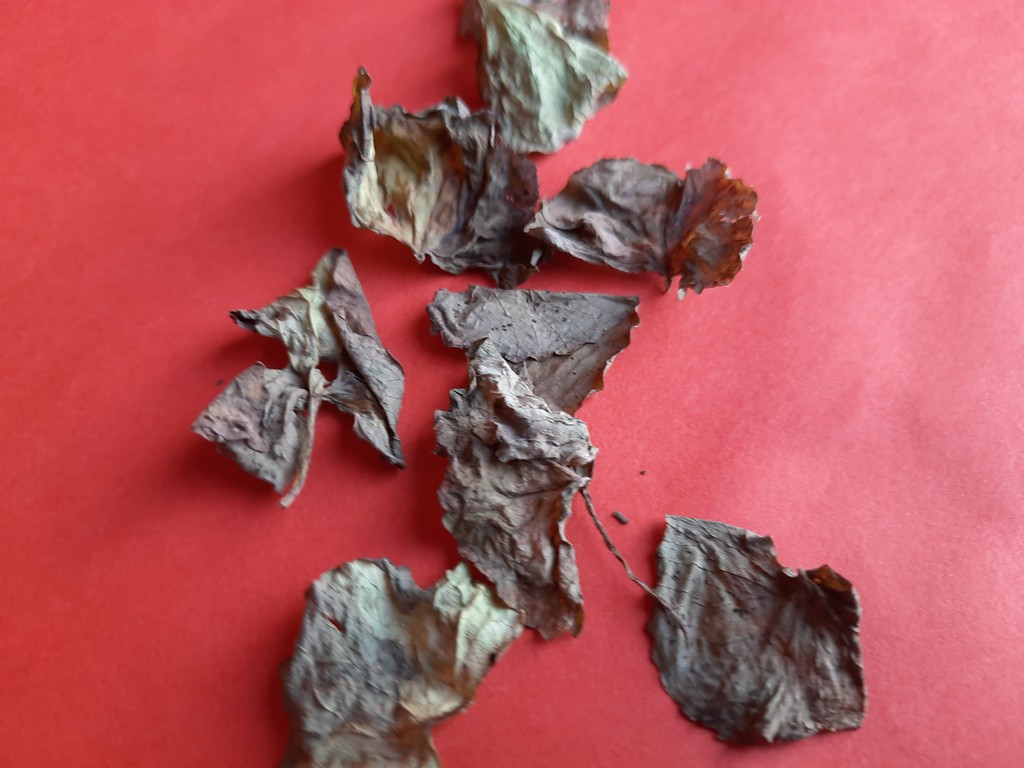
Label: Dried